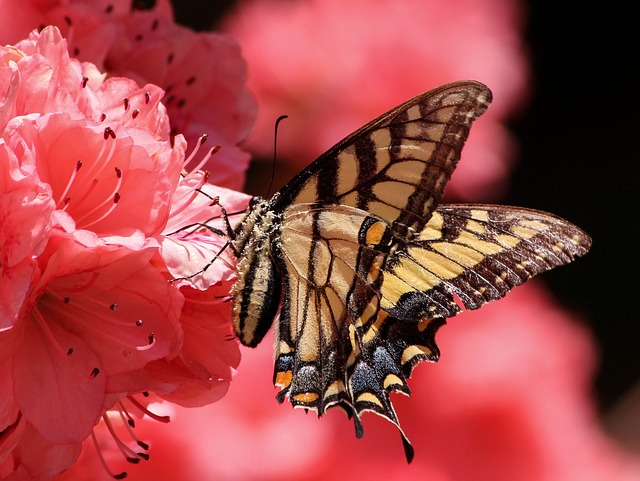
Label: farfalla